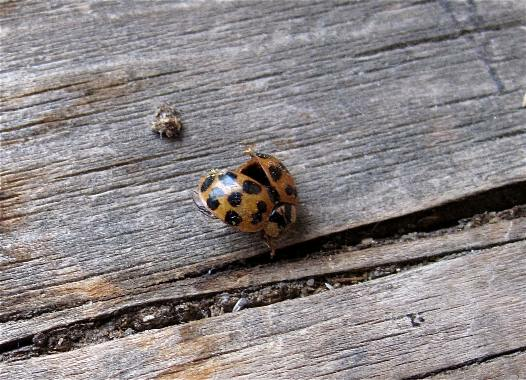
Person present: No